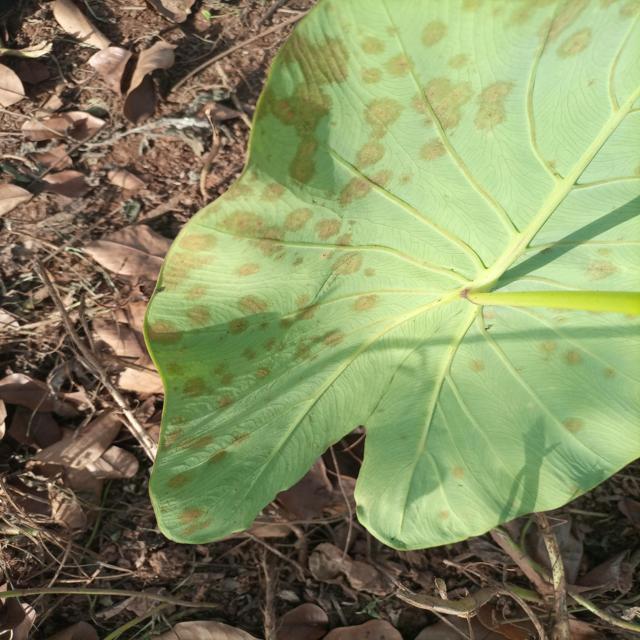
Label: Early_Blight